Saucy Jacky postcard

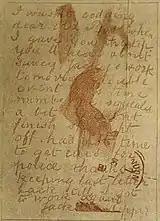
The text upon the "Saucy Jacky" postcard, dated 1 October 1888

The "Saucy Jacky" postcard is the name given to a postcard received by the Central News Agency of London and postmarked 1 October 1888. The author of the postcard claims to have been the unidentified serial killer known as Jack the Ripper.